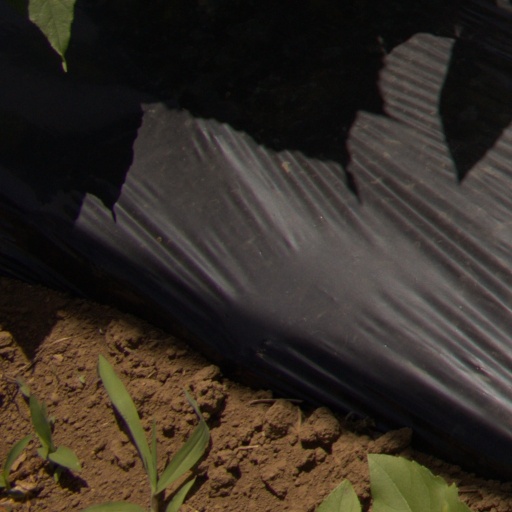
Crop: Jerusalem artichoke